Ruth Jones

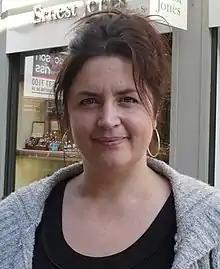
Jones in 2008

Ruth Alexandra Elisabeth Jones (born 22 September 1966) is a Welsh actress, comedian, writer and producer. She co-wrote and co-starred in the critically acclaimed BBC sitcom "Gavin & Stacey" (2007–2010, 2019, 2024), for which she won the BAFTA Award for Best Female Comedy Performance in 2025. She also co-wrote and starred in the Sky One comedy-drama "Stella" (2012–2017), for which she was nominated for the BAFTA Award for Best Female Comedy Performance and the BAFTA Cymru Award for Best Screenwriter.